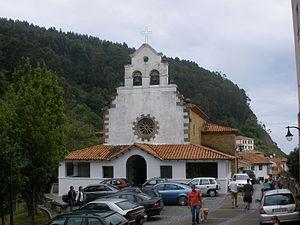
Tazones est une des 41 paroisses civiles ainsi qu'un village de la commune de Villaviciosa, dans les Asturies. La paroisse a une superficie de 3,51 km² et compte 300 habitants en 2006.